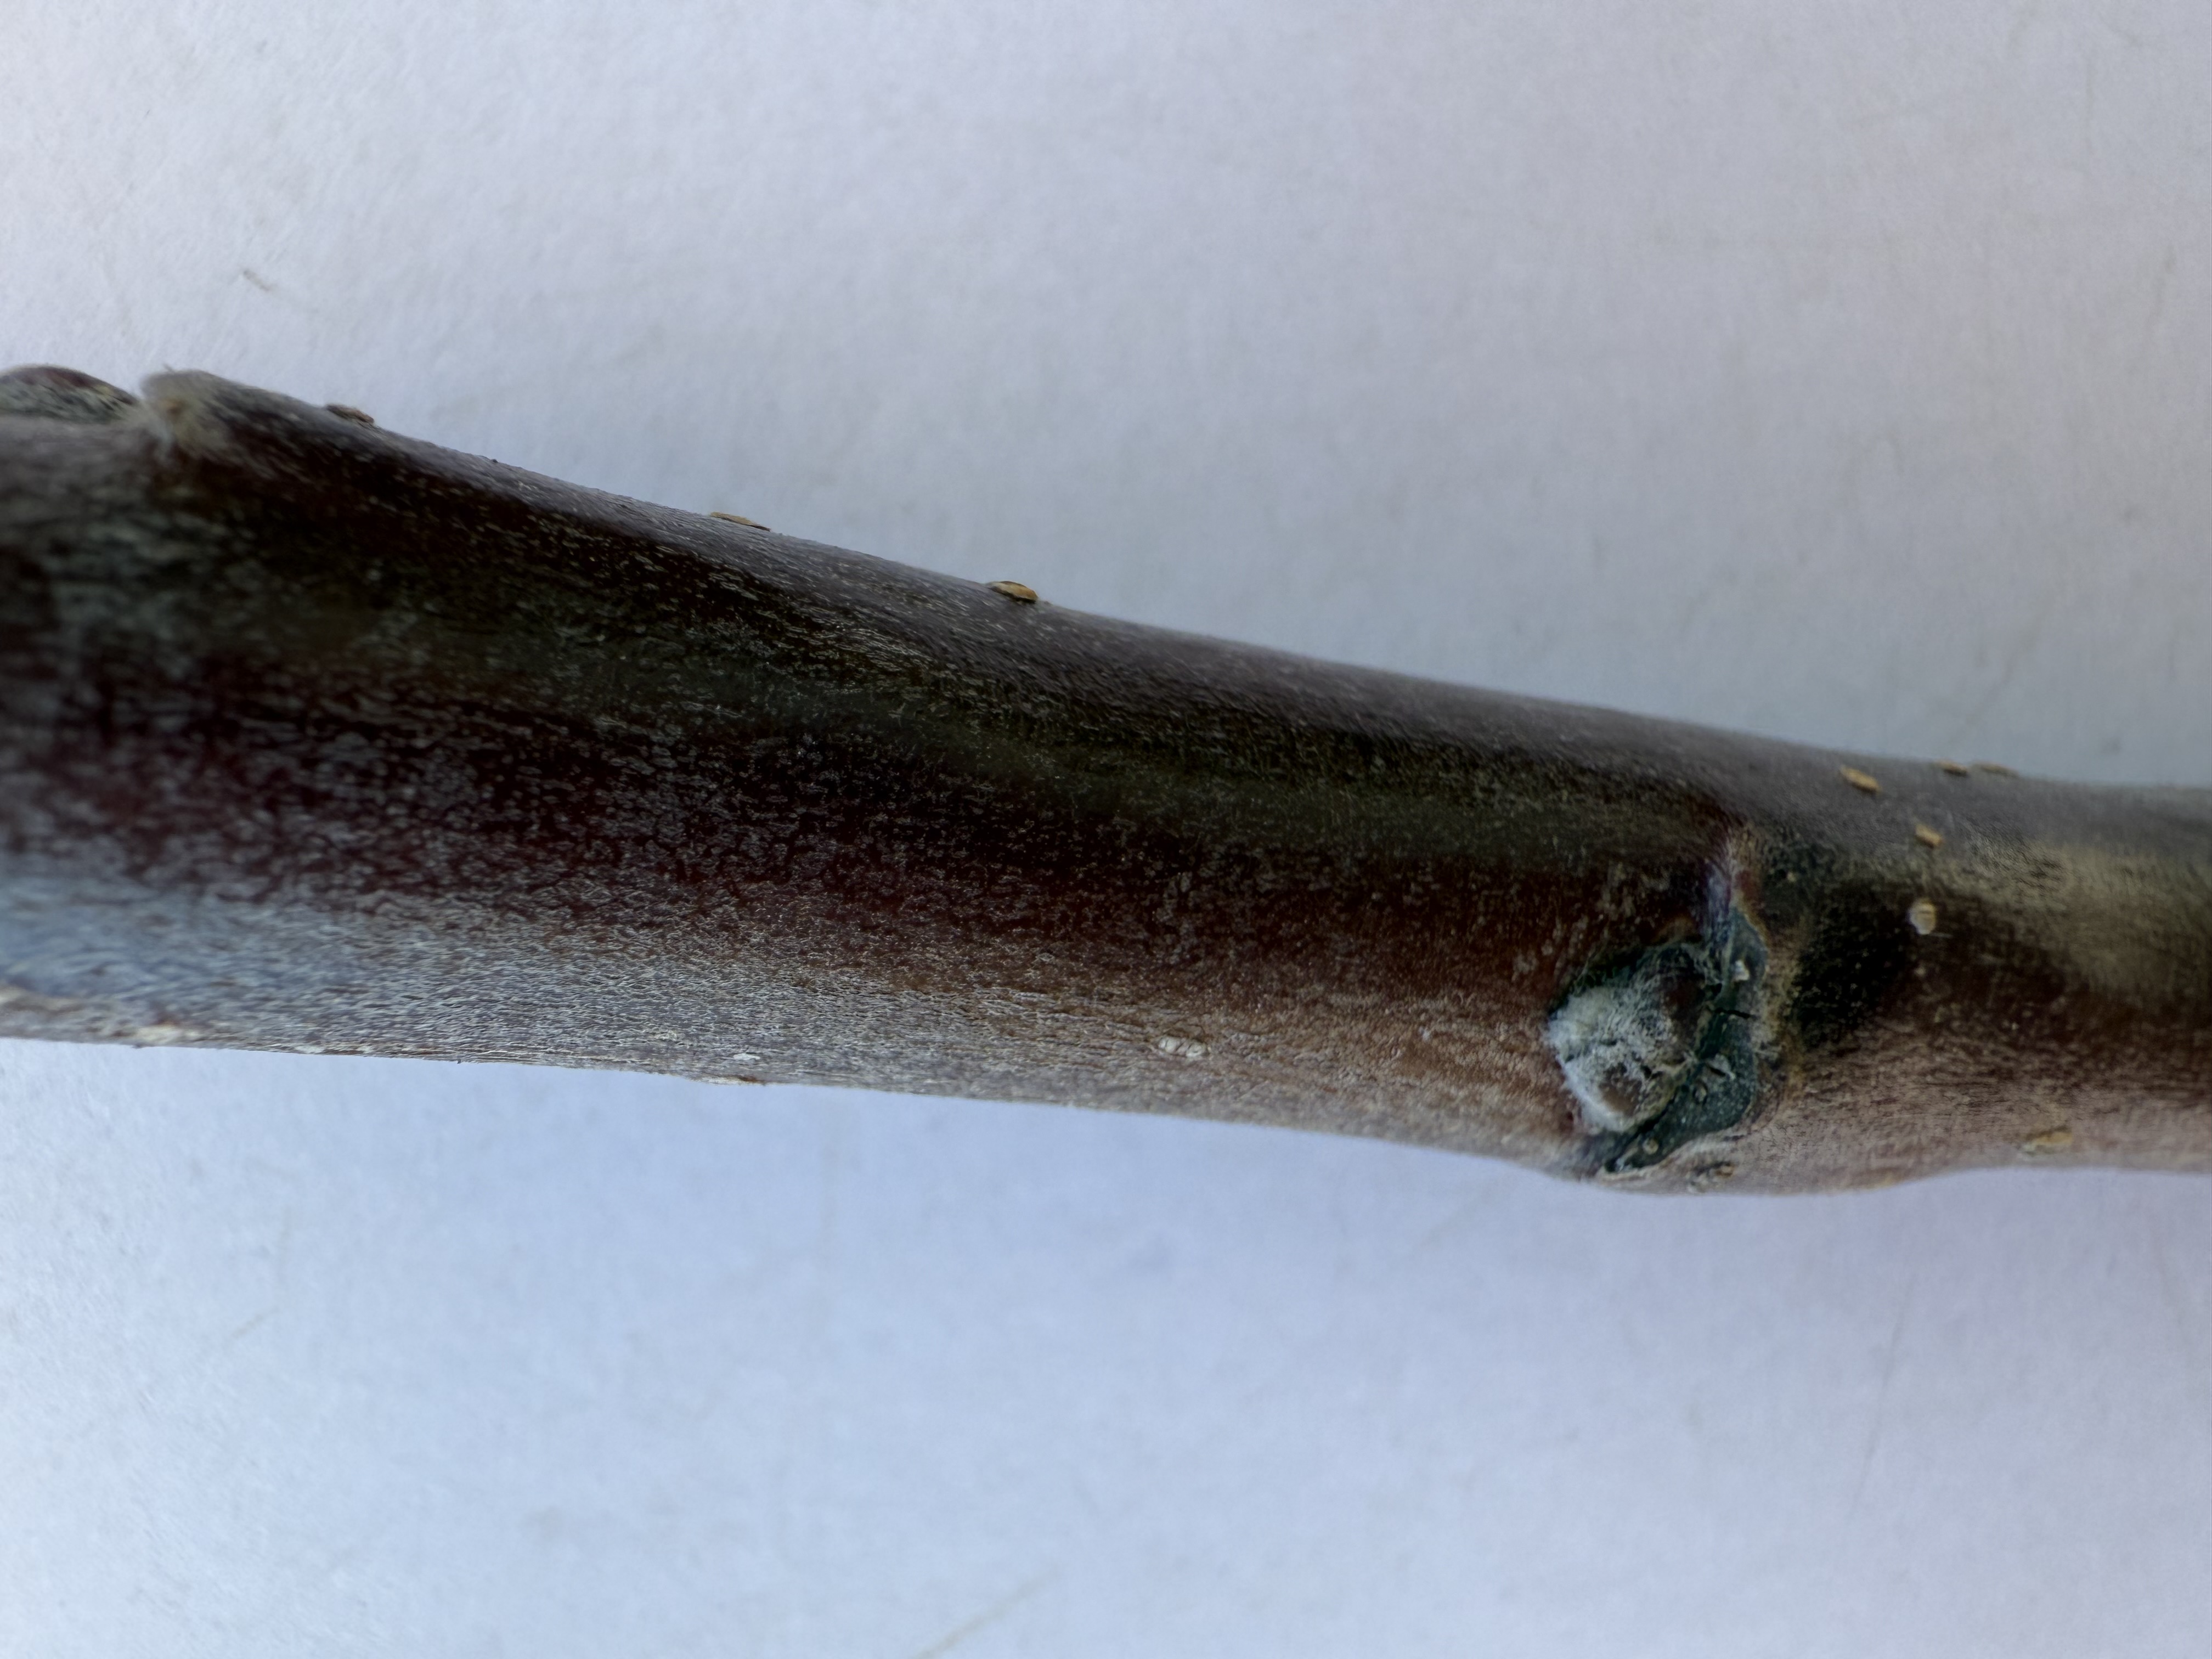
Variety: Fuji Apple